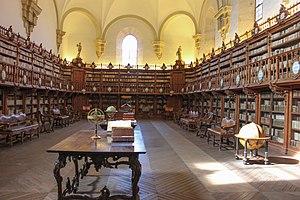
Salamanque, Salamanca en espagnol, est une commune de la province de Salamanque dans la communauté autonome de Castille-et-León en Espagne. Elle est la capitale de la province et est une ville de 144 436 habitants. Son aire métropolitaine atteint près de 230 000 habitants, ce qui en fait la deuxième de la communauté après Valladolid en termes démographiques.